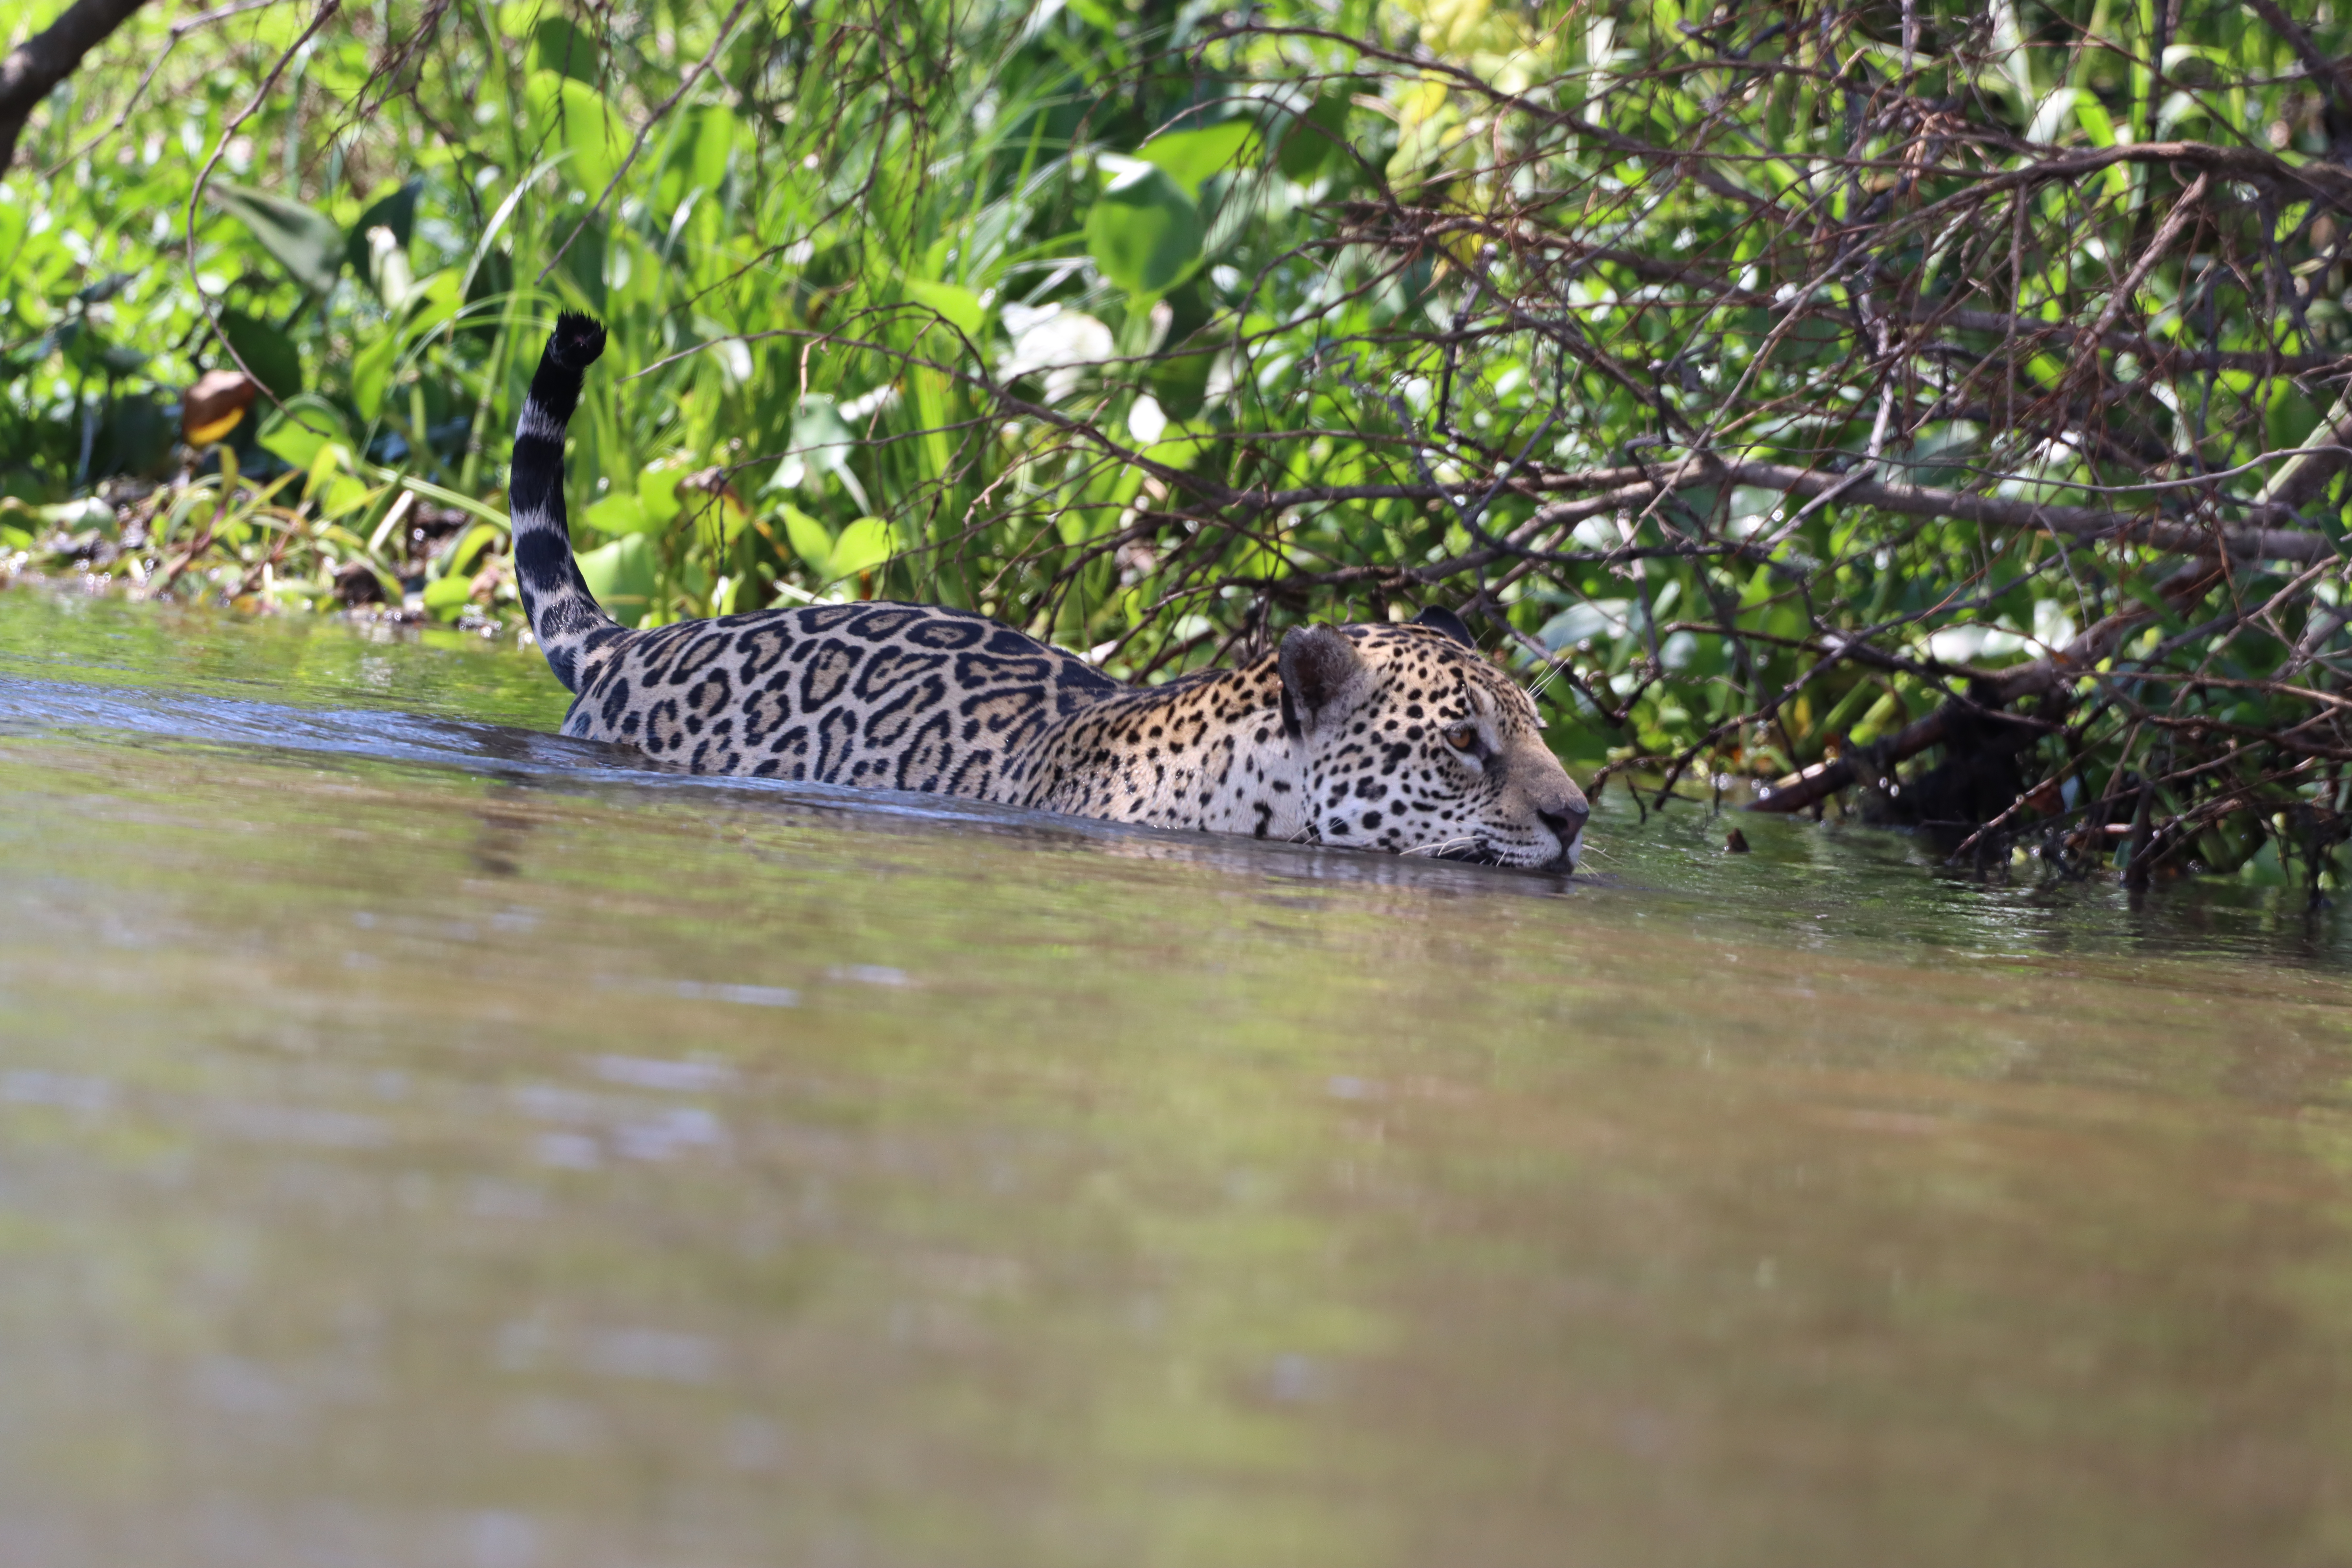
Jaguar: Marcela